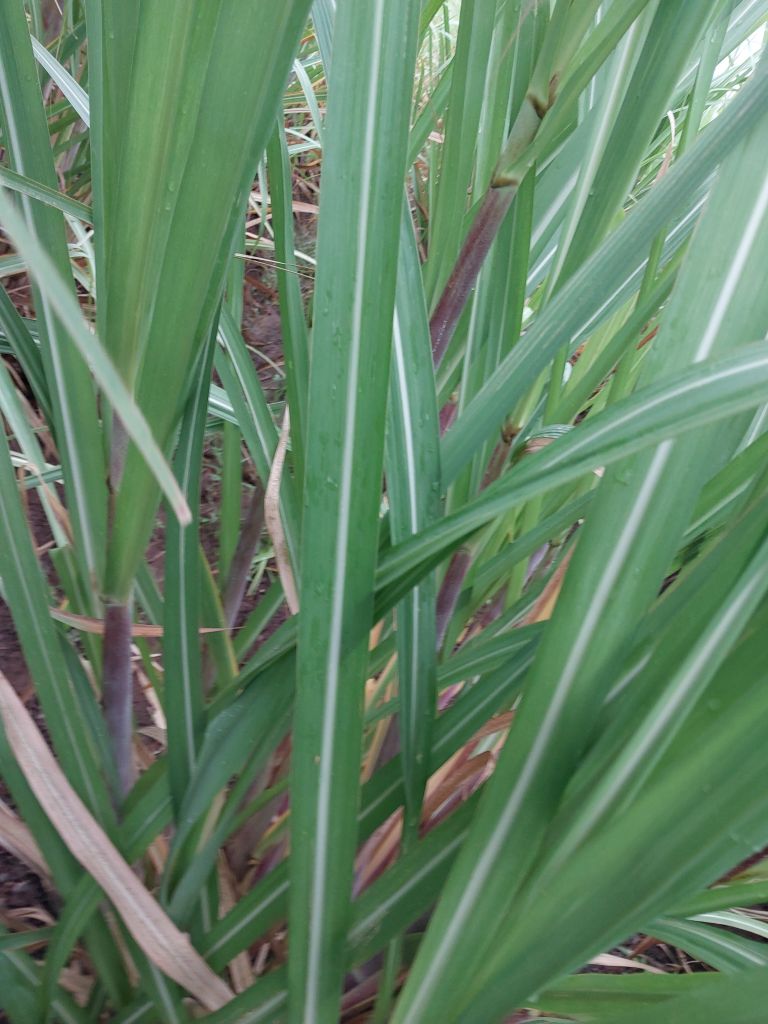
Label: Healthy